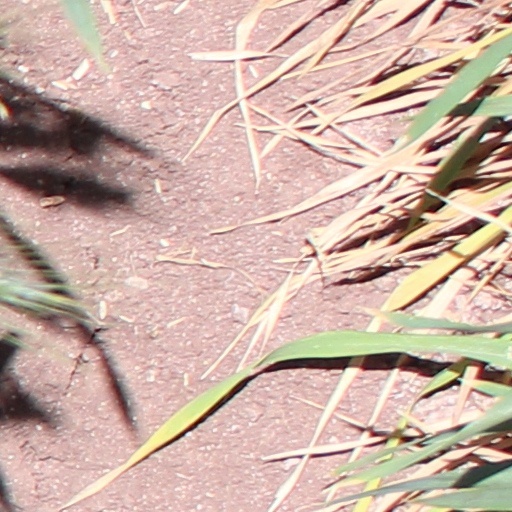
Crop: wheat